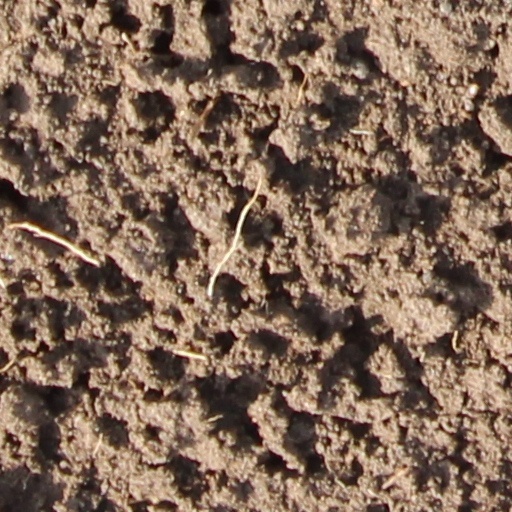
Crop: wheat